Anna Wolcott Vaile

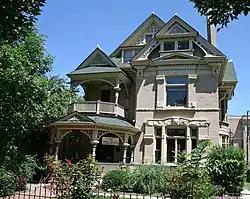
Flower-Vaile House, North Capitol Hill, Denver, Colorado

While a single woman, she was a member of the Artists Club, Society of Colonial Dames, and the State Forestry Association. She was married in 1912 to Joel F. Vaile, also called Frederick J. Vaile. Joel Vaile was an attorney, prosecuting attorney, and president of the Colorado Bar Association. He was a founding member of the law firm Wolcott, Vaile, and Waterman. He was a law partner of her brother, Edward O. Wolcott. The couple lived at his house, the Flower-Vaile House in North Capitol Hill, Denver. Joel F. Vaile retired in 1915 and died on April 3, 1916, while on vacation in Pasadena, California. Anna Wolcott Vaile died in 1928.